Charlton Lido

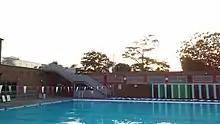
The deep end of Charlton Lido

Charlton Lido (branded as Charlton Lido and Lifestyle Club) is a swimming pool and leisure centre in Hornfair Park, Charlton, southeast London.